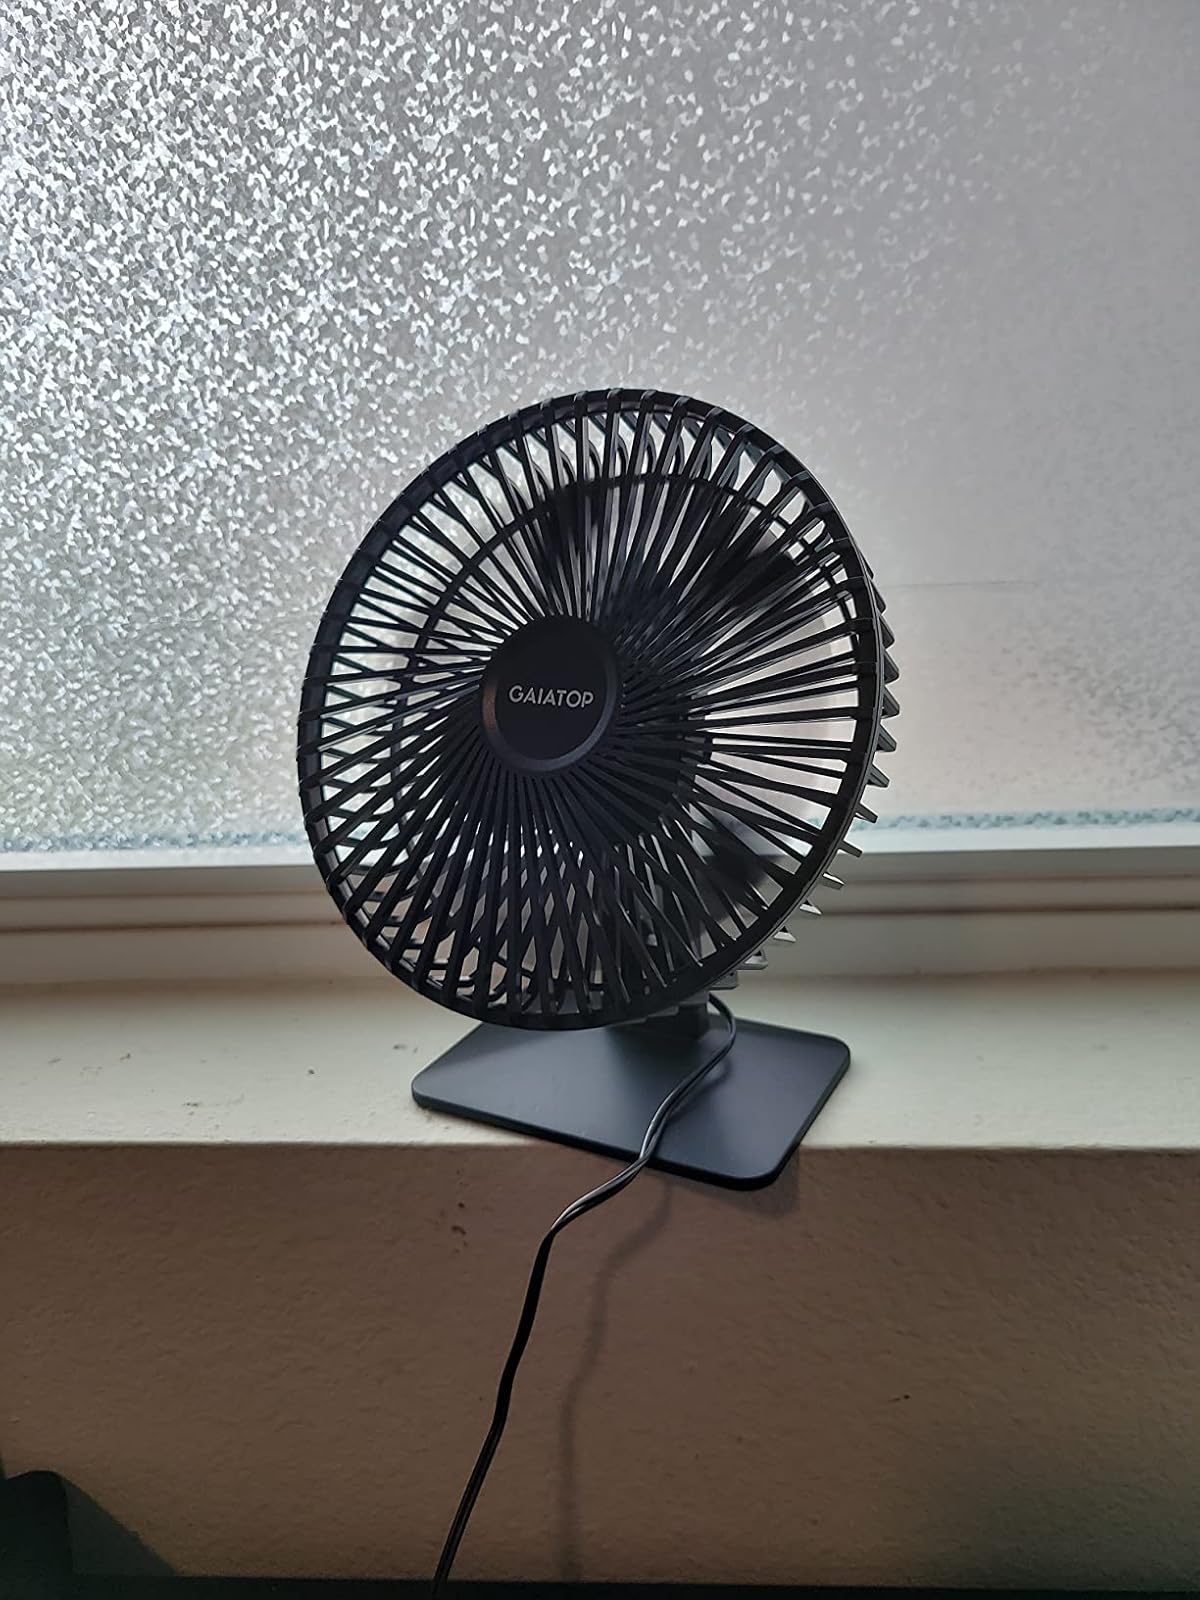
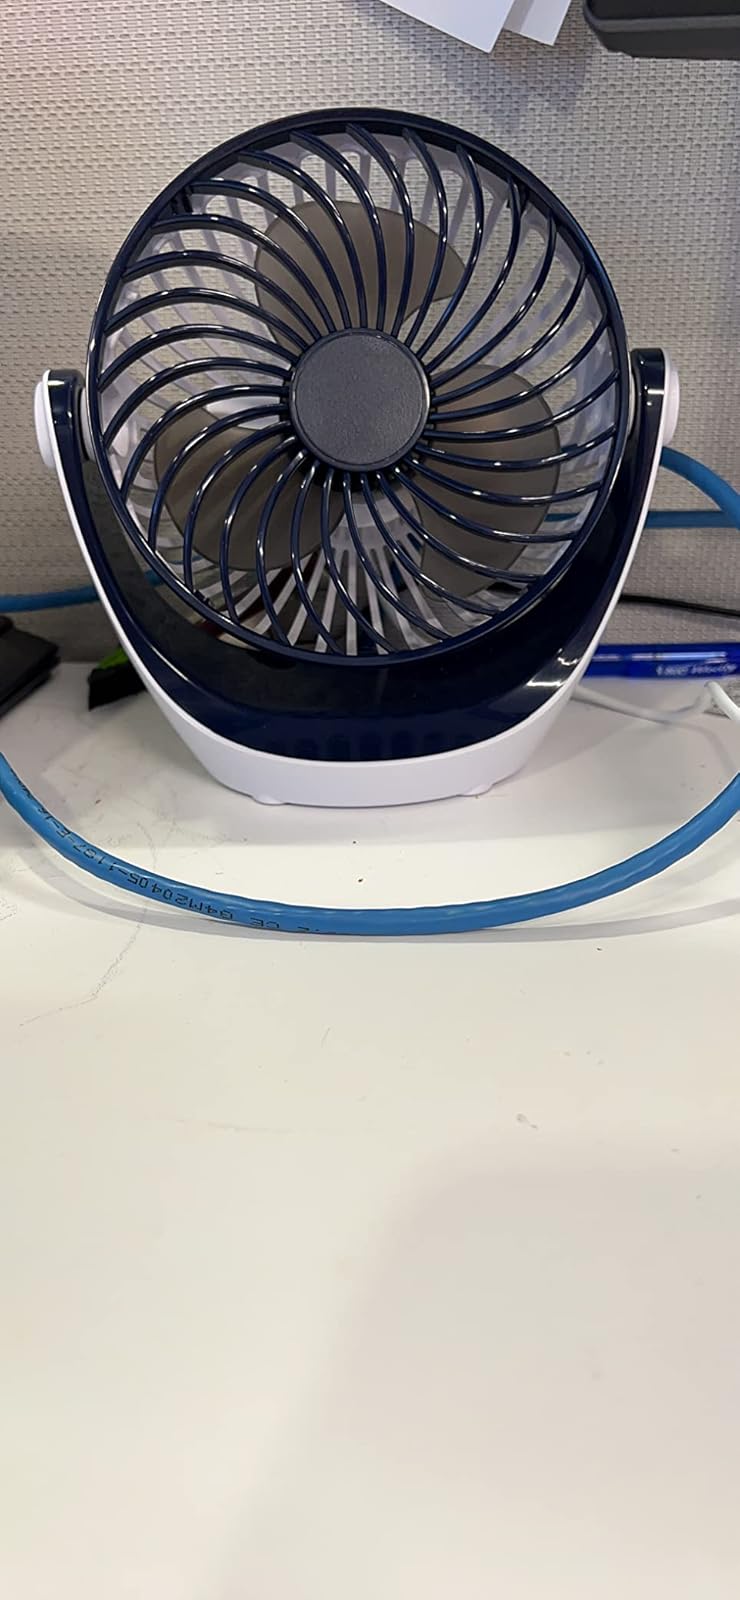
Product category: fan
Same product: no